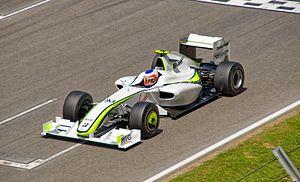
Le championnat du monde de Formule 1 2009 est la 60ᵉ édition du championnat du monde des pilotes. Organisé par la FIA, il s'est déroulé en dix-sept manches entre le 29 mars 2009 et le 1ᵉʳ novembre 2009. Il est remporté par le Britannique Jenson Button chez les pilotes et par son écurie, Brawn GP Formula One Team, chez les constructeurs.